1933 Imperial Airways Diksmuide crash

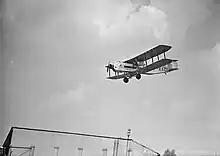
G-AACI, the aircraft involved in the accident

On 28 March 1933, an Armstrong Whitworth Argosy II passenger aircraft, named "City of Liverpool" and operated by British airline Imperial Airways, crashed near Diksmuide, Belgium, after suffering an onboard fire; all fifteen people aboard were killed, making it the deadliest accident in the history of British civil aviation to that time. It has been suggested that this was the first airliner ever lost to sabotage, and in the immediate aftermath, suspicion centred on one passenger, Albert Voss, who seemingly jumped from the aircraft before it crashed.